Takenaka Shigeharu

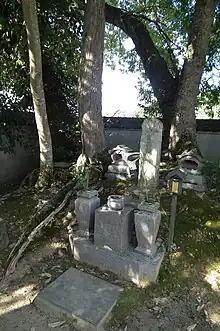
Grave of Takenaka Shigeharu

Takenaka Shigekado, Shigeharu's son and successor, continued to serve Hideyoshi after his father's death. At the Battle of Sekigahara, he fought on the side of Tokugawa Ieyasu, and his holdings at Bodaiyama Castle were secured. The Takenaka family thus became a family of hatamoto, and would soon move from their old castle of Bodaiyama Castle to the new castle called "Takenaka Jinya"(Takenaka clan's fortified residence). The holdings of the Takenaka included Sekigahara Village.